Major Economies Forum on Energy and Climate Change

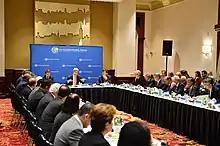
Meeting in September 2016

The First Leaders Meeting took place on July 9, 2009, in L'Aquila, Italy. The MEF Leaders discussed the vision for future cooperation on climate change, and released a Declaration Of The Leaders The Major Economies Forum On Energy And Climate.